Jørgen Hviid

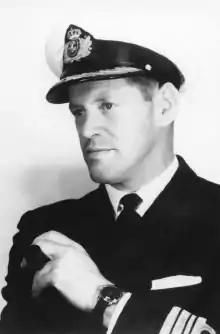
Hviid in Royal Danish Navy uniform,

Jørgen Alfred Hviid (1 September 1916 – 5 September 2001) was a Danish and Latvian multi-sport athlete, and an officer in the Royal Danish Navy. He was primarily an ice hockey player, but also competed in speed skating and sailing.